Simpson Desert

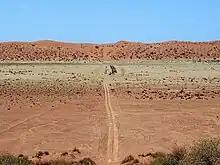
Track through the Simpson Desert

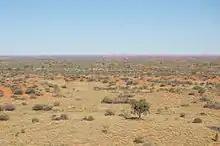
Edge of Simpson Desert from Chambers Pillar

Explorer Charles Sturt, who visited the region from 1844 to 1846, was the first European to see the desert. In 1880, Augustus Poeppel, a surveyor with the South Australian Survey Department, determined the border between Queensland and South Australia to the west of Haddon Corner, and in doing so, marked the corner point where the States of Queensland and South Australia meet the Northern Territory. After he returned to Adelaide, the links in his surveyor's chain were found to have been stretched. Poeppel's border post was too far west by 300 m. In 1884, surveyor Larry Wells moved the post to its proper position on the eastern bank of Lake Poeppel. The tristate border is now known as Poeppel Corner. In January 1886, surveyor David Lindsay ventured into the desert from the western edge, in the process discovering and documenting, with the help of a Wangkangurru Aboriginal man, 9 native wells, and travelling as far east as the Queensland/Northern Territory border.